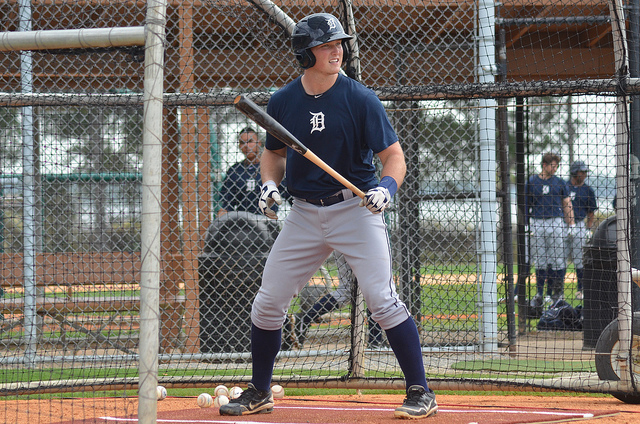
một cầu thủ đánh bóng đang đứng cạnh những quả bóng